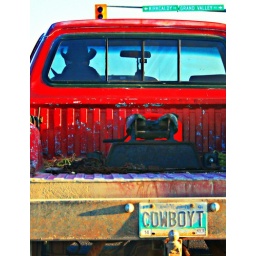
I could tell by the hat but the license plate confirms it.